USS Halibut (SSGN-587)

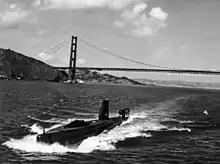
View of "Halibut" departing San Francisco, likely in the mid-1970s.

In 1965, John P. Craven was recruited to Operation Sand Dollar by US Naval Intelligence to build a submarine that would "... Hover in place [...] and dangle cameras miles down, deep enough to scout the ocean bottom for Soviet Treasures...".